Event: Nepal Earthquake
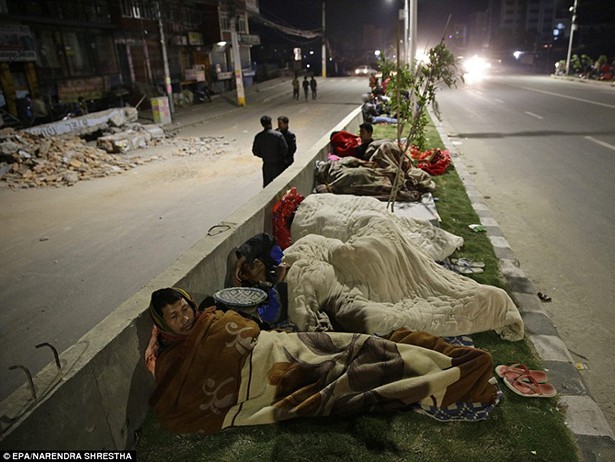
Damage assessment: damage